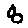
Label: 8